Luis Ayala (tennis)

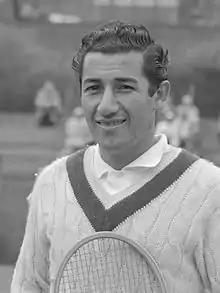
Ayala in 1956

Luis Alberto Ayala Salinas (18 September 1932 – 4 September 2024) was a Chilean tennis player who competed during the 1950s and 1960s.